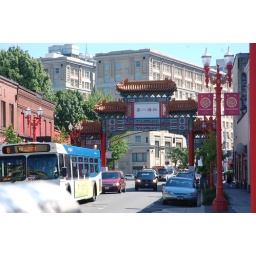
The building where the kids did their screen test was in China Town.